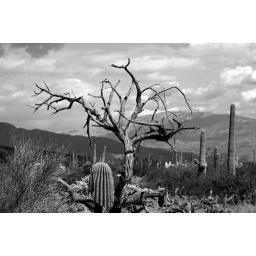
Dead tree I like - in black and white of course :)